Kamenets–Podolsky pocket

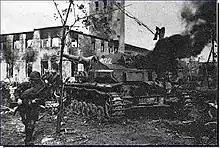
Soviet soldier pass a destroyed Panzer IV in Tarnopol

At noon on 29 March, Chernovtsy was completely cleared of German forces. Similarly, on 28 March, units of 1st Guards Tank Brigade cleared the German forces from around Kolomyia. To attack the Germans in the city, an advanced detachment was assigned of seven T-34 tanks with tank riders on them. At dawn on 28 March, the advanced detachment attacked the city from the northeast, and a platoon of tanks attacked the city from the northwest. German resistance was broken. Soviet units broke into Kolomyia and by 9 AM had completely cleared it. In the city and at the station, the Soviets captured large trophies: more than a dozen serviceable tanks, 13 trains, several steam locomotives, 400 cars, and 10 different warehouses.